Ballinrobe

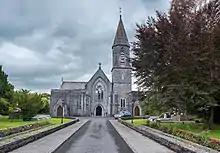
Front of St. Mary's Church

Moore Hall was the house and estate of George Henry Moore and family, is situated six miles north of Ballinrobe. The Moores were an aristocratic Irish family who built Moore Hall between 1792 and 1795. The ruin of the house is not open to the public due to its poor condition, but forest walks and fishing is possible on Lough Carra.